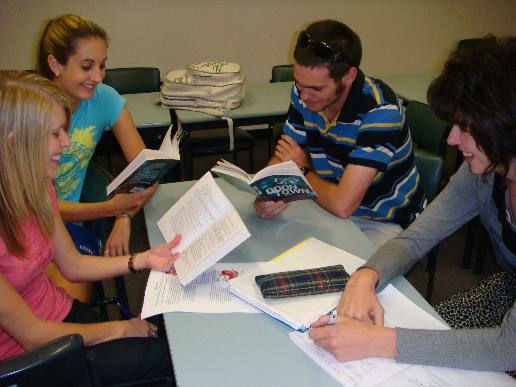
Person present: Yes